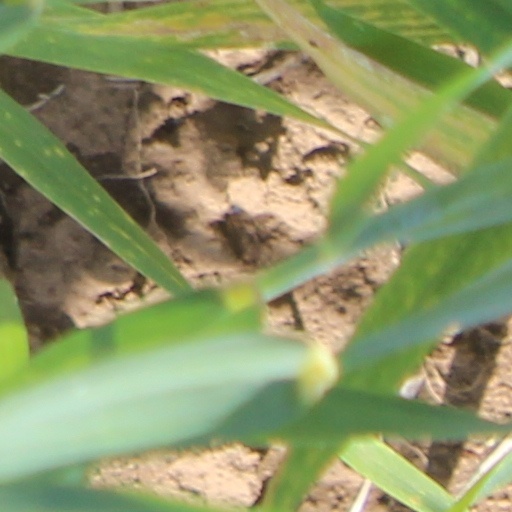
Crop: wheat